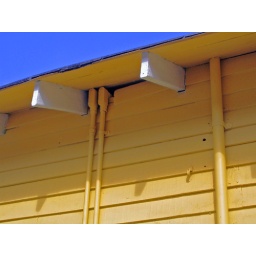
just a house that i liked the color of when offset by the sky